Henri Salmet

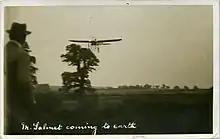
Salmet landing near Herne Bay, Kent, 1912

In July and August 1912, Salmet took part in the "Wake Up England" aviation tour organised by Claude Graham-White, and sponsored by the Daily Mail newspaper. The purpose was to promote public interest in aviation, and it visited 121 towns, many of which were holiday resorts. Salmet flew a Blériot XI-2, a two-seater that enabled him to carry a paying passenger.